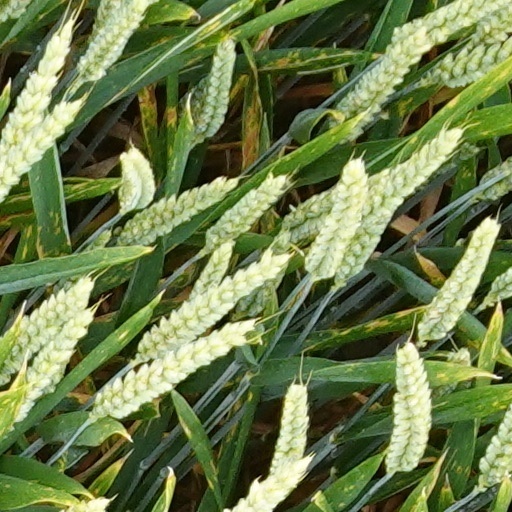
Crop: wheat